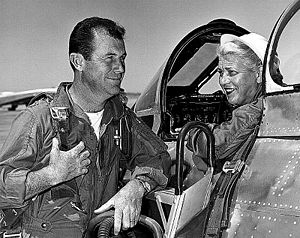
North American F-86 Sabre / Udvikling / Igennem lydmuren og andre rekorder
Jackie Cochran siddende i cockpittet af en Canadair Sabre, sammen med Chuck Yeager.
North American F-86 Sabre, undertiden kaldet Sabrejet, er et transonisk jetdrevet jagerfly. Det blev produceret af North American Aviation, og er bedst kendt som den første jager fra USA med pilformede vinger, der var i stand til at matche den sovjetiske MiG-15 under luftkampe i høj hastighed. Set som en af de bedste og vigtigste jagere under Koreakrigen, blev F-86 også vurderet højt i sammenligning med jagere fra andre tidsepoker. Selv om flyet blev udviklet sidst i 1940erne og var forældet sidst i halvtredserne, viste Sabre sig at være alsidig og tilpasningsdygtig, og fortsatte i tjeneste som jagerfly i et antal luftvåben, indtil de sidste udtrådte af tjeneste i Bolivia i 1994.